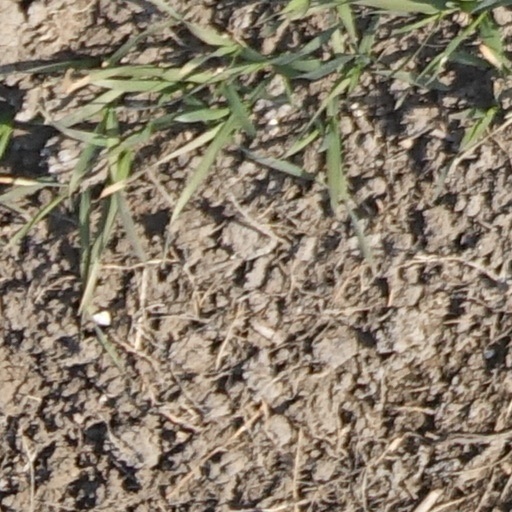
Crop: wheat